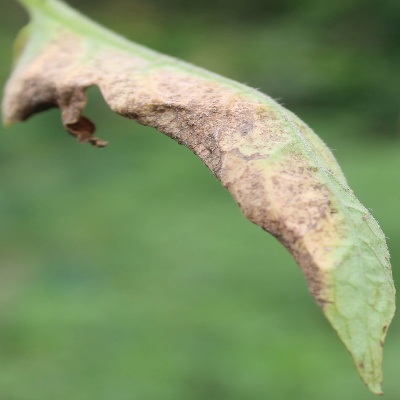
Crop: Tomato
Condition: septoria leaf spot